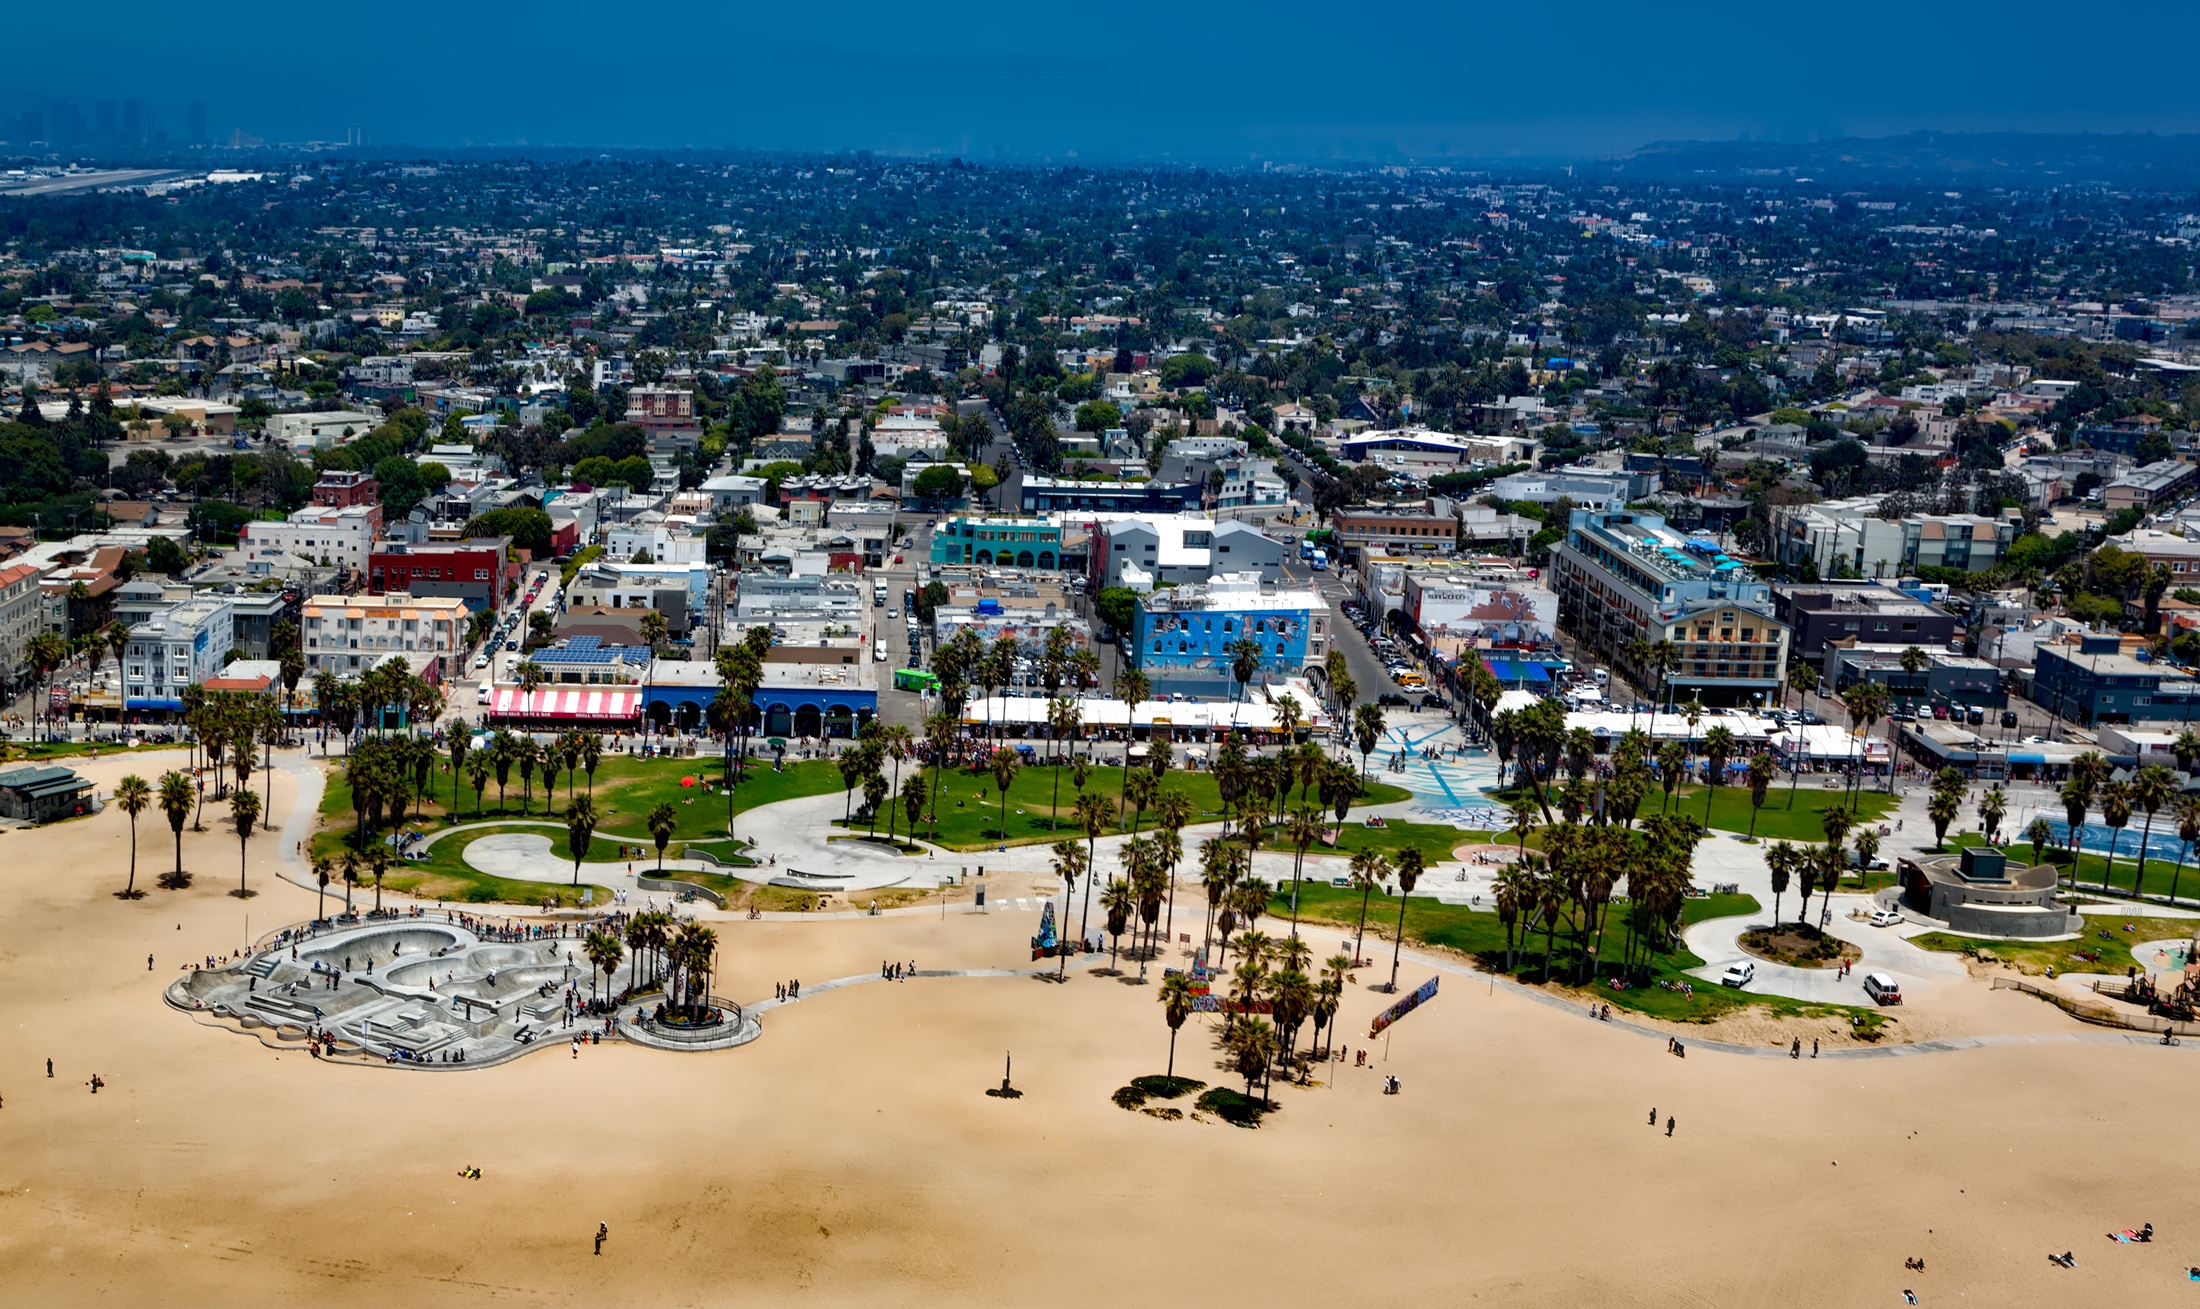
beach, landscape, sea, coast, sand, photography, town, view, city, cityscape, panorama, vacation, village, seaside, suburb, scenic, holiday, tourism, aerial, seashore, california, venice beach, hdr, resort, town square, attractions, neighbourhood, destinations, los angeles, bird's eye view, aerial photography, residential area, human settlement